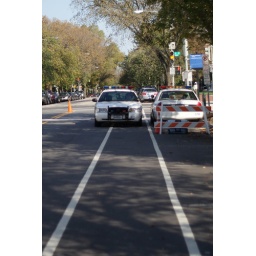
02821 East Capitol St. bike lane blocked by chatting cops in idling cars